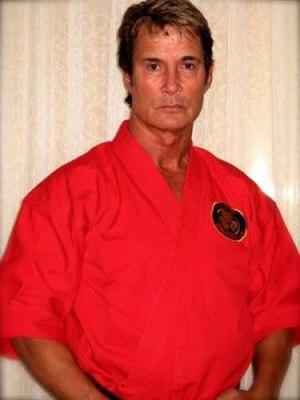
Richard Norton est un artiste martial, acteur, cascadeur, chorégraphe de combat et entraîneur d'arts martiaux australien.